Music of Turkey

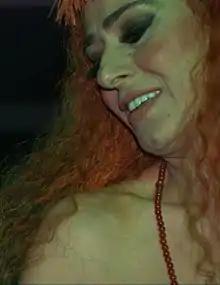
Yıldız Tilbe, a prominent arabesque singer

Italian theater and opera have had a profound effect on Turkish culture in the past century. Like the terminology of seamanship, the terminology of music and theater is derived from Italian. In the argot of the improvisational theater of Istanbul the stage was called "sahano", the backstage was referred to as "koyuntu", backdrops depicting countryside were "bosko", the applause was "furi" and the songs sung between the acts and plays were called "kanto".